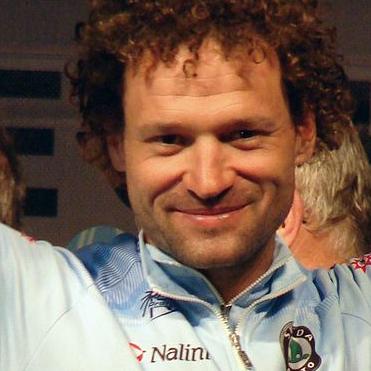
Age: 32